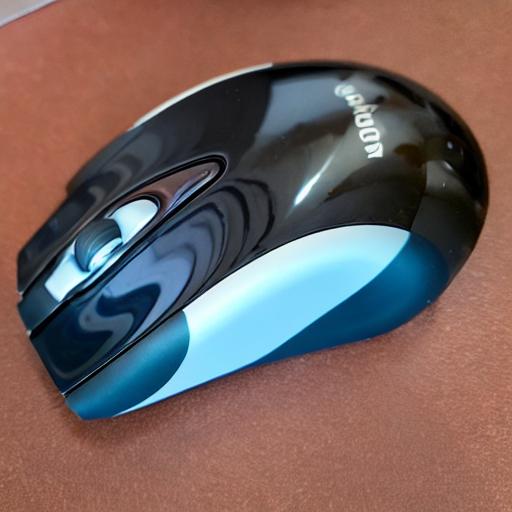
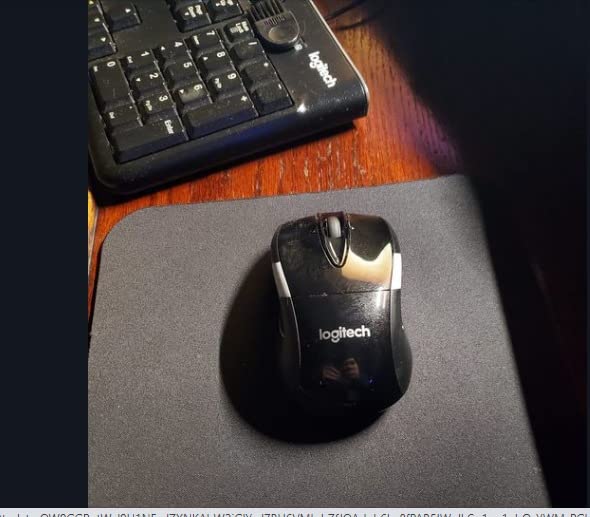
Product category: mouse
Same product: no